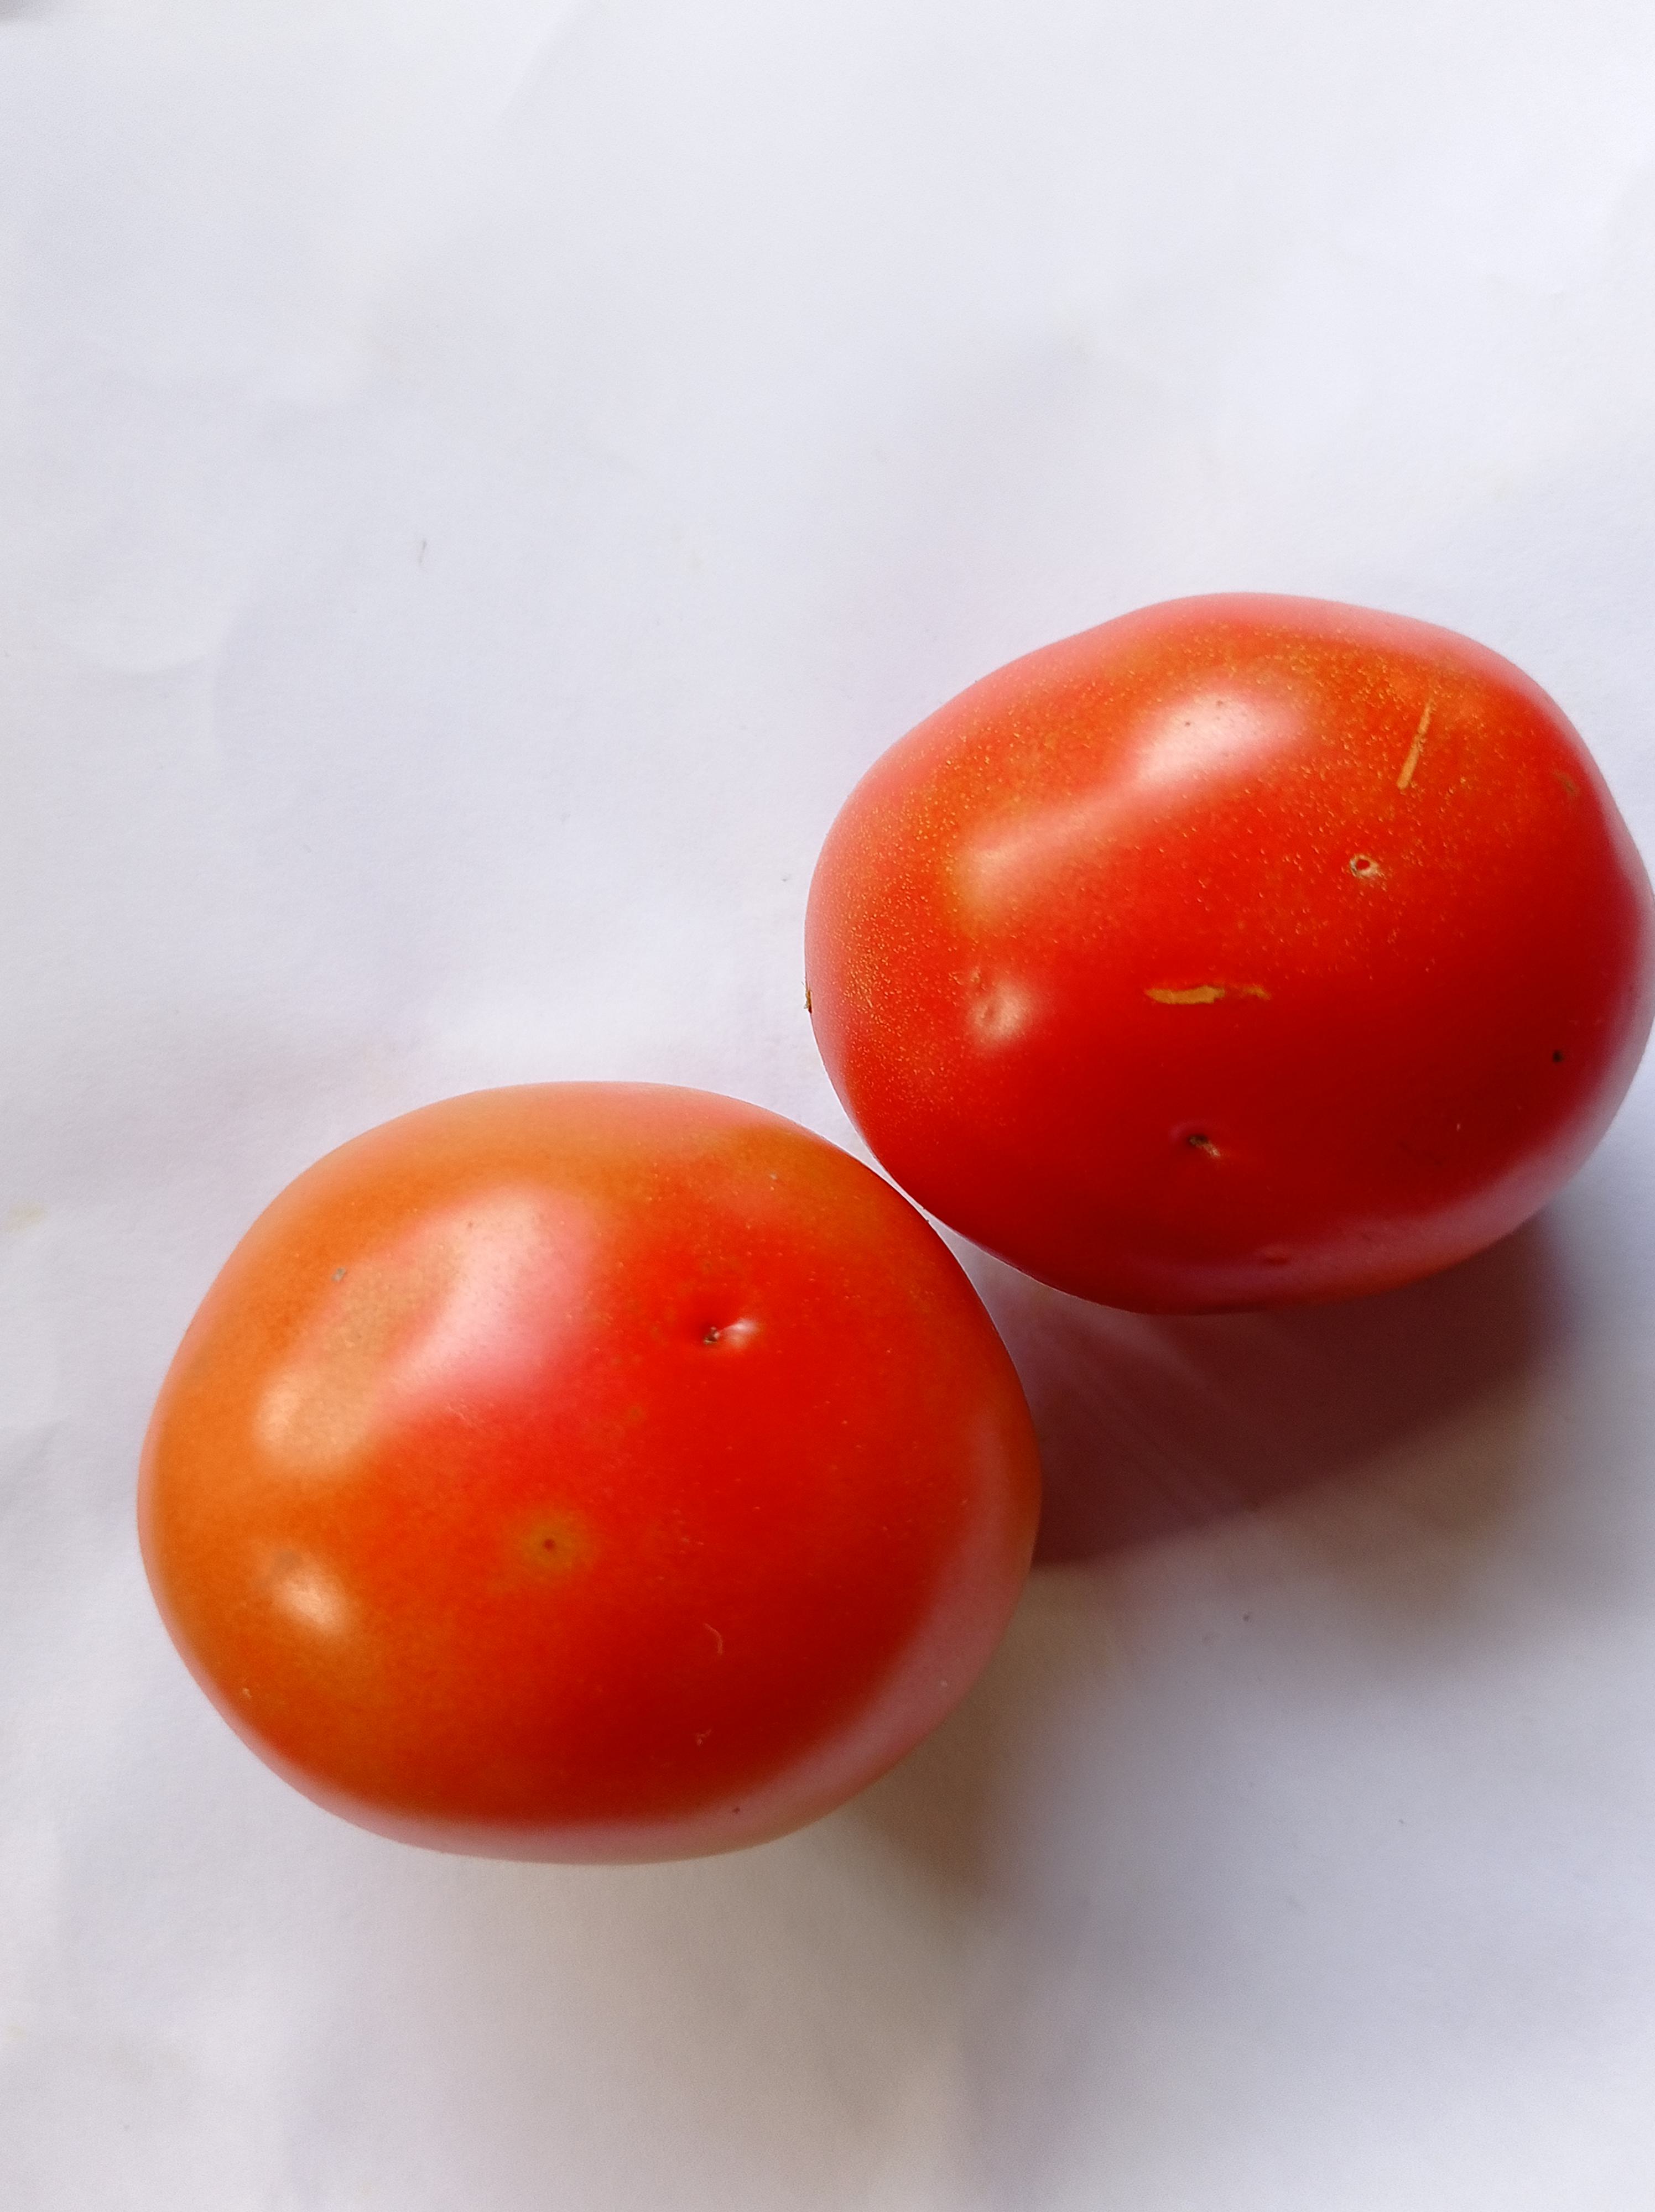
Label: Fresh